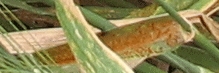
Label: Wheat___Brown_Rust